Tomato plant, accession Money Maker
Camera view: vertical (180 deg); turntable rotation: 90 degrees
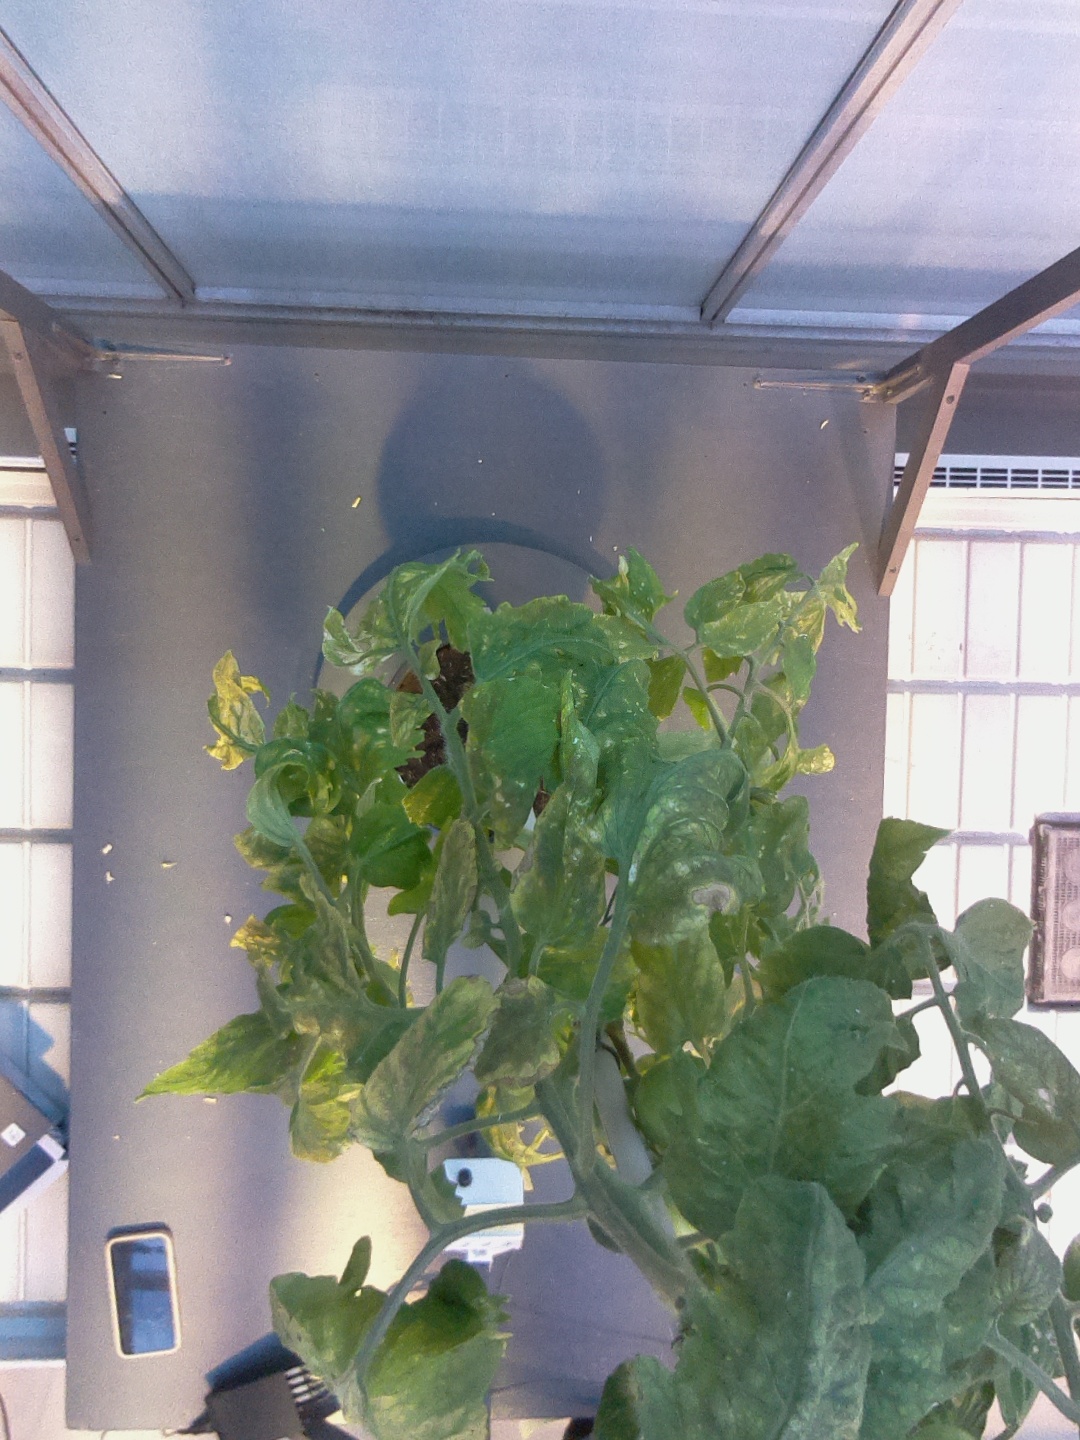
BBCH growth stage 78: 80% -90% of final fruit size